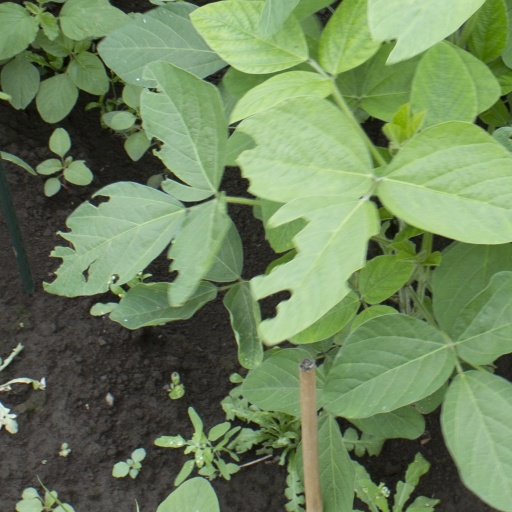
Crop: soybean